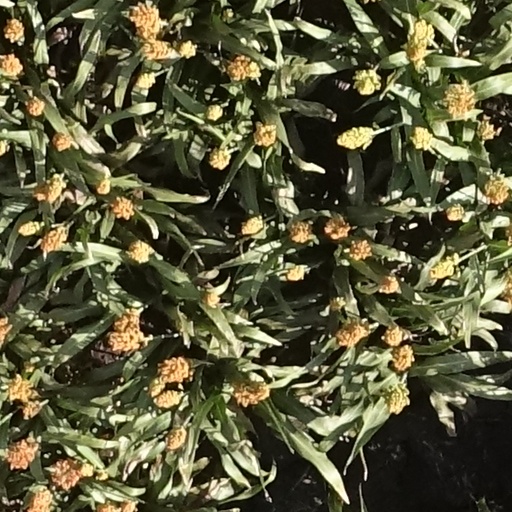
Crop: sorghum